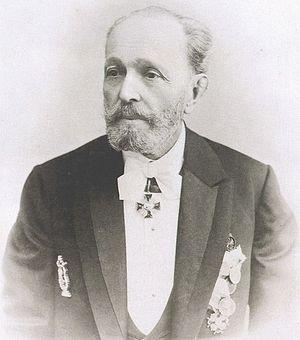
Portrait de Marius Petipas
Michel-Victor-Marius-Alphonse Petipa, né le 11 mars 1818 à Marseille et mort le 14 juillet 1910 à Gourzouf en Crimée, est un danseur, maître de ballet et chorégraphe français qui vécut en Russie de l'âge de 29 ans jusqu'à sa mort.